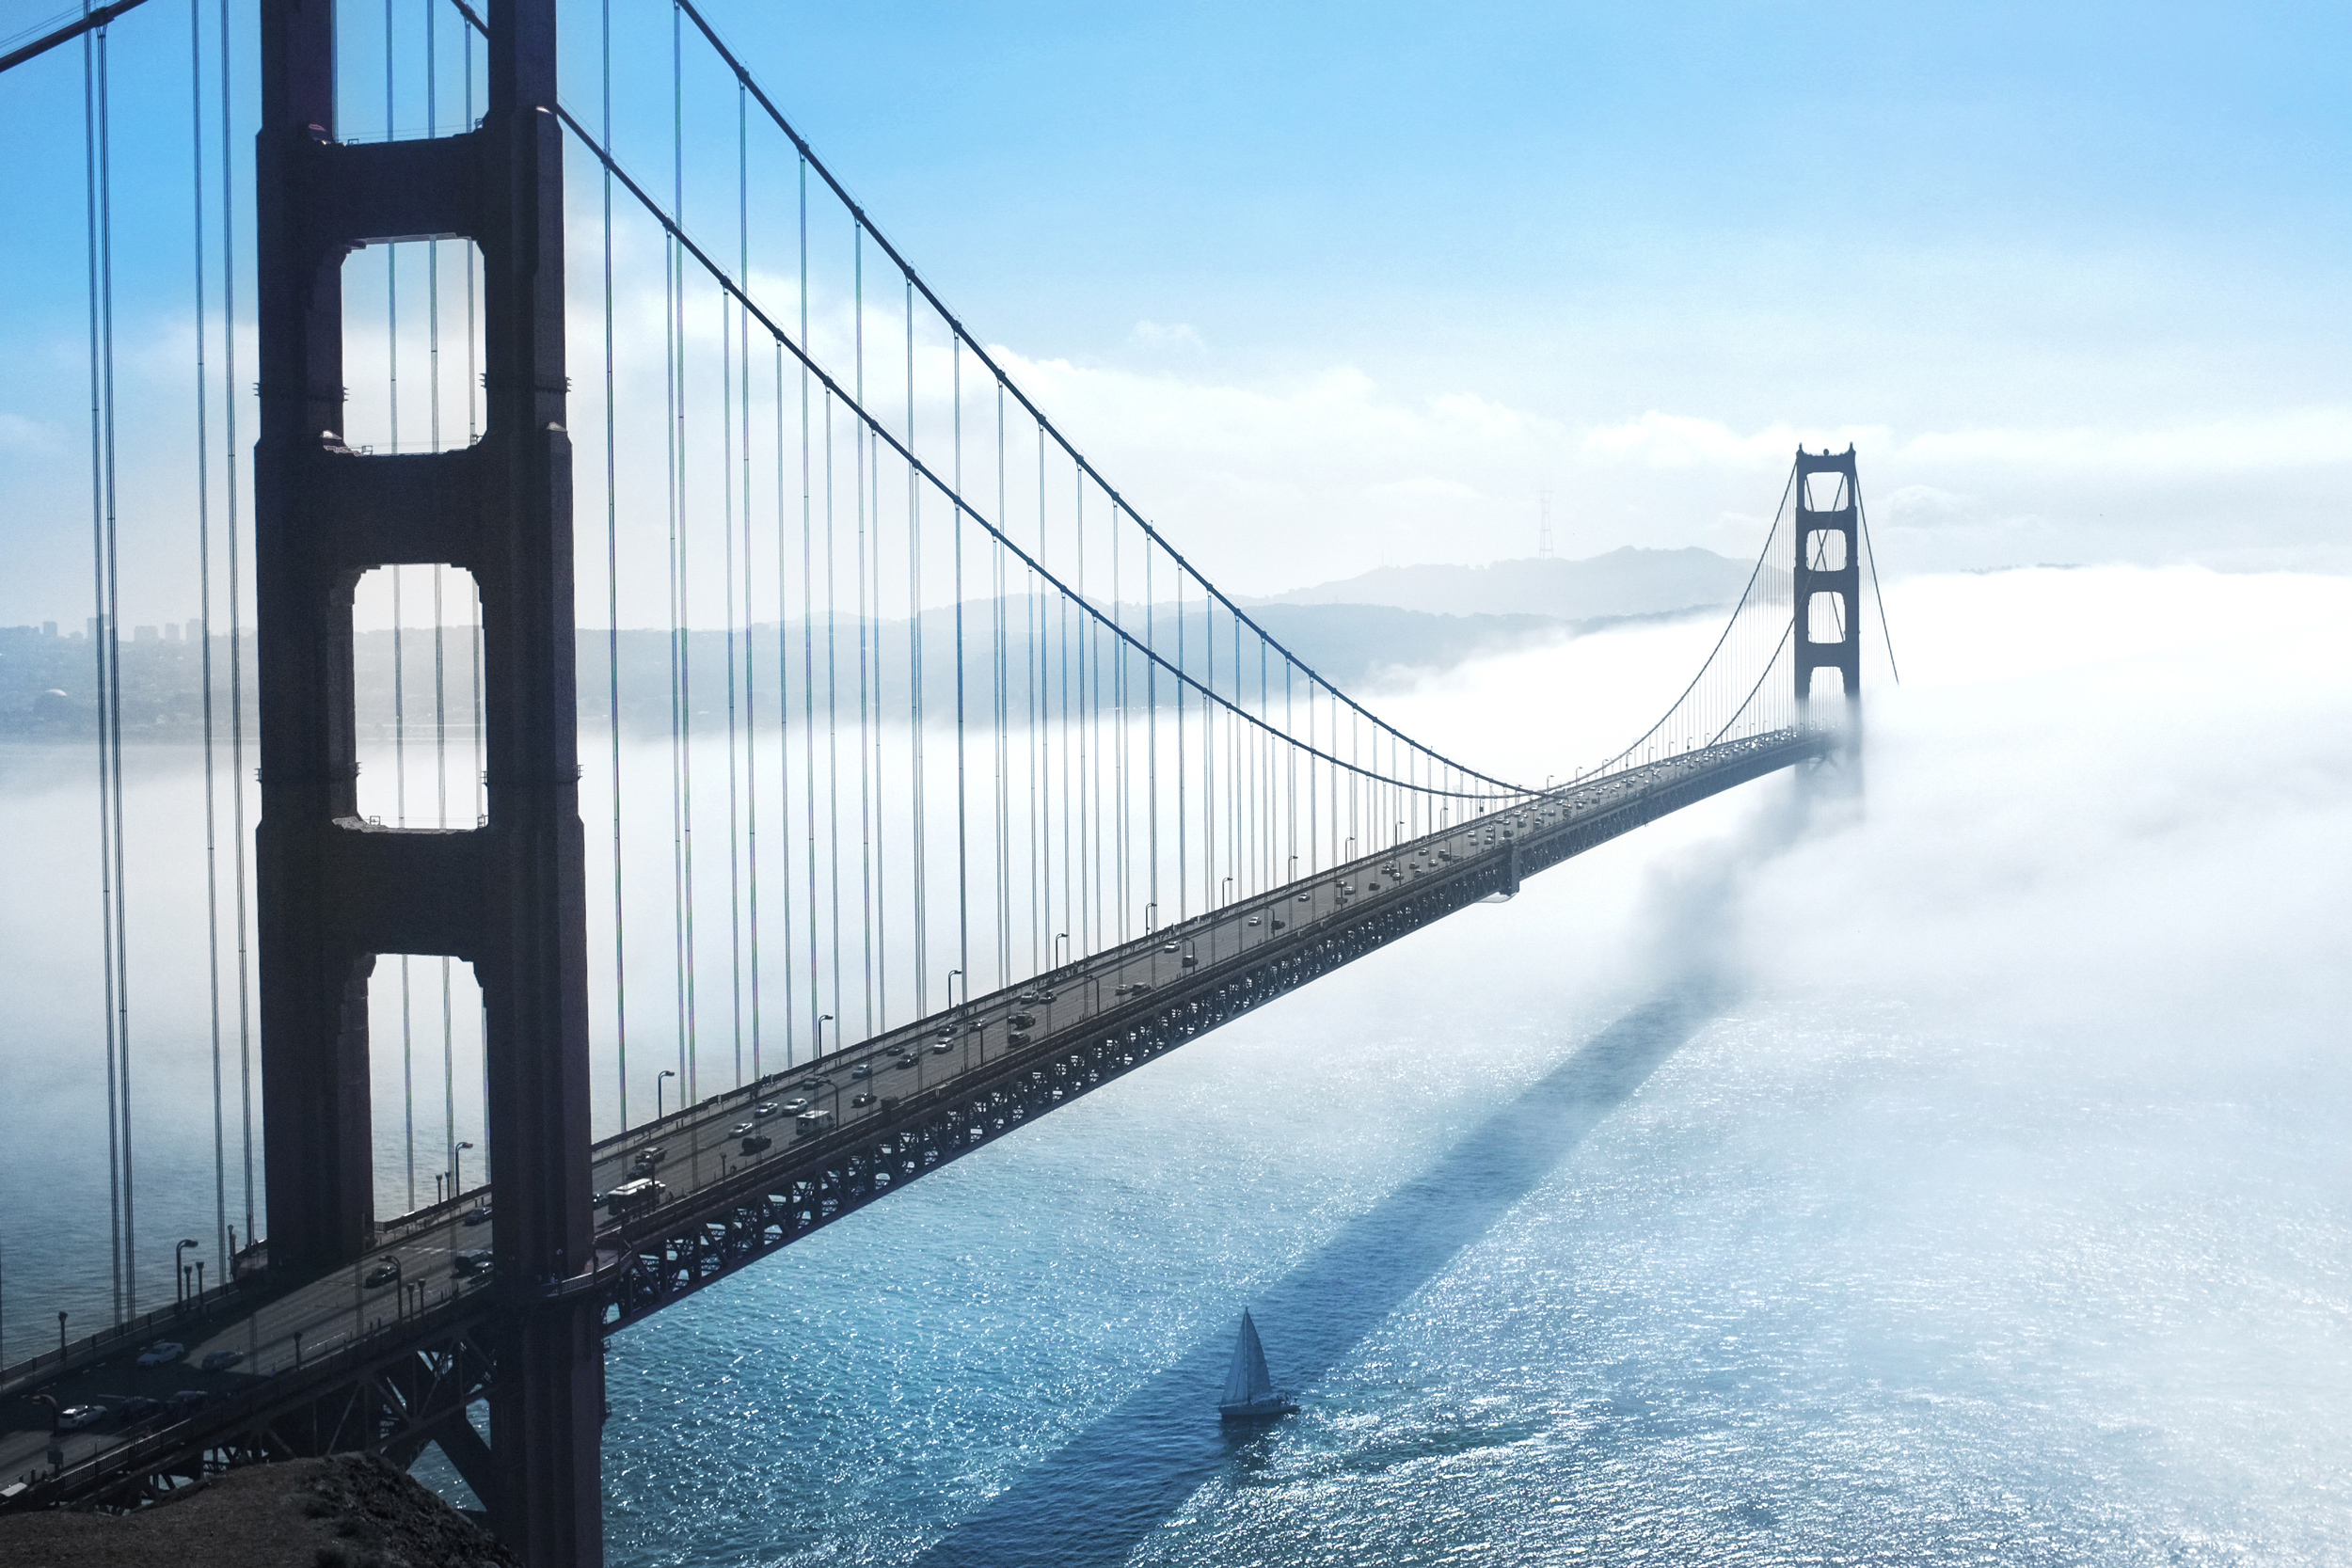
bridge, river, golden gate bridge, suspension bridge, line, landmark, cable stayed bridge, nonbuilding structure